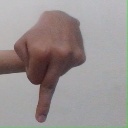
अक्षर: प